Tygwyn railway station

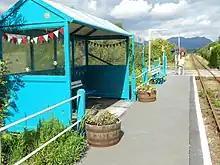
The results of "station adoption" by the local community, seen here in 2013

British Rail requested the permission of the Secretary of State for Transport to close Tygwyn and three other Cambrian Coast stations (namely Abererch, Llandecwyn and Tonfanau) during the mid-1990s. Their winter 1995/96 timetable featured only two northbound and three southbound trains Mondays to Saturdays, with a note that the service may be withdrawn before 1 June 1996. The closure plans were eventually dropped and the station remains open today with a much improved service (all but one northbound train is scheduled to call (on request) in the summer 2016 timetable).